Cristóbal Hernández de Quintana

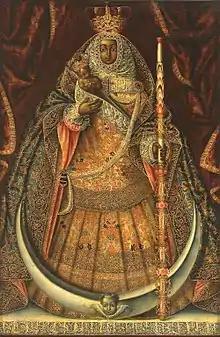
Virgin of Candelaria designed by Cristóbal Hernández de Quintana. It is in the "Museo de Arte de Ponce (Puerto Rico).

Cristóbal Hernández de Quintana (1651–1725) was a Spanish baroque painter, the most prominent representative of Baroque painting in the Canary Islands.